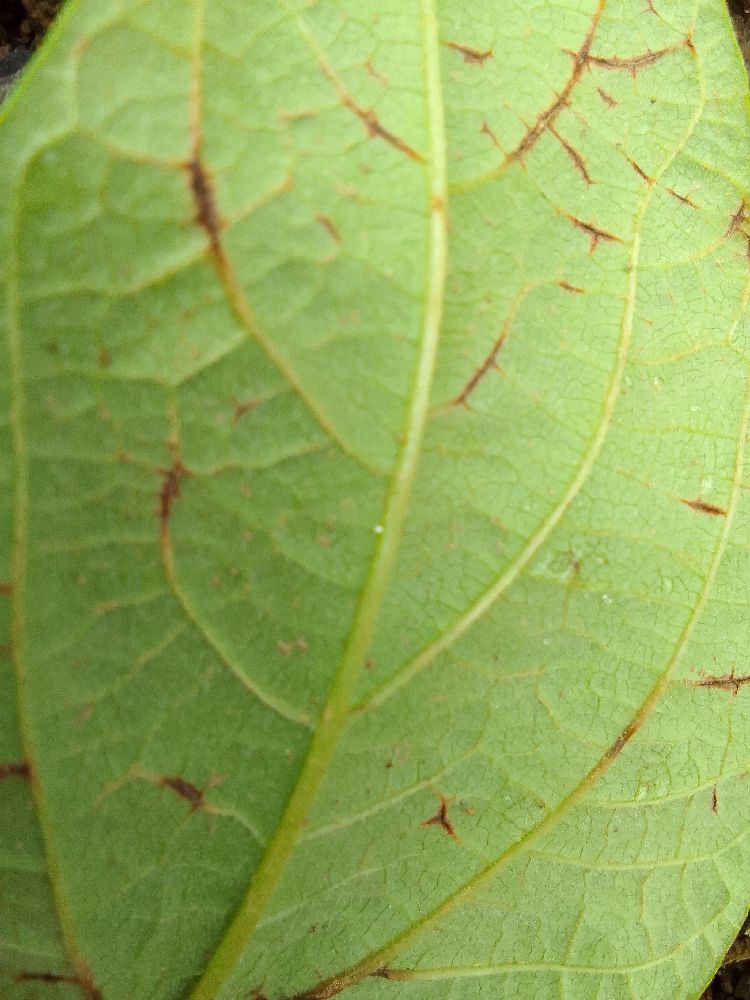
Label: anthracnose